Ceramic capacitor

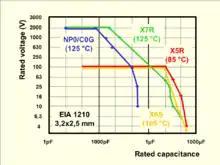
Maximal available capacitance values of MLCC Chips in case size 2012. (Status April 2017)

Capacitance of MLCC chips depends on the dielectric, the size and the required voltage (rated voltage). Capacitance values start at about 1pF. The maximum capacitance value is determined by the production technique. For X7R that is 47 μF, for Y5V: 100 μF.